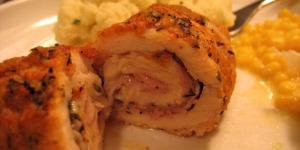
esacalopes rellenos